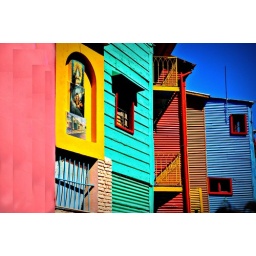
Loved the colorful buildings in La Boca. Touristy yes but a must see.